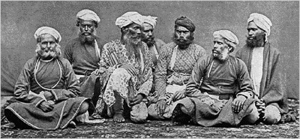
Thuggee
En gruppe thugs, ca. 1894.
Thuggee var en indisk sekt, der tilbad gudinden Kali.